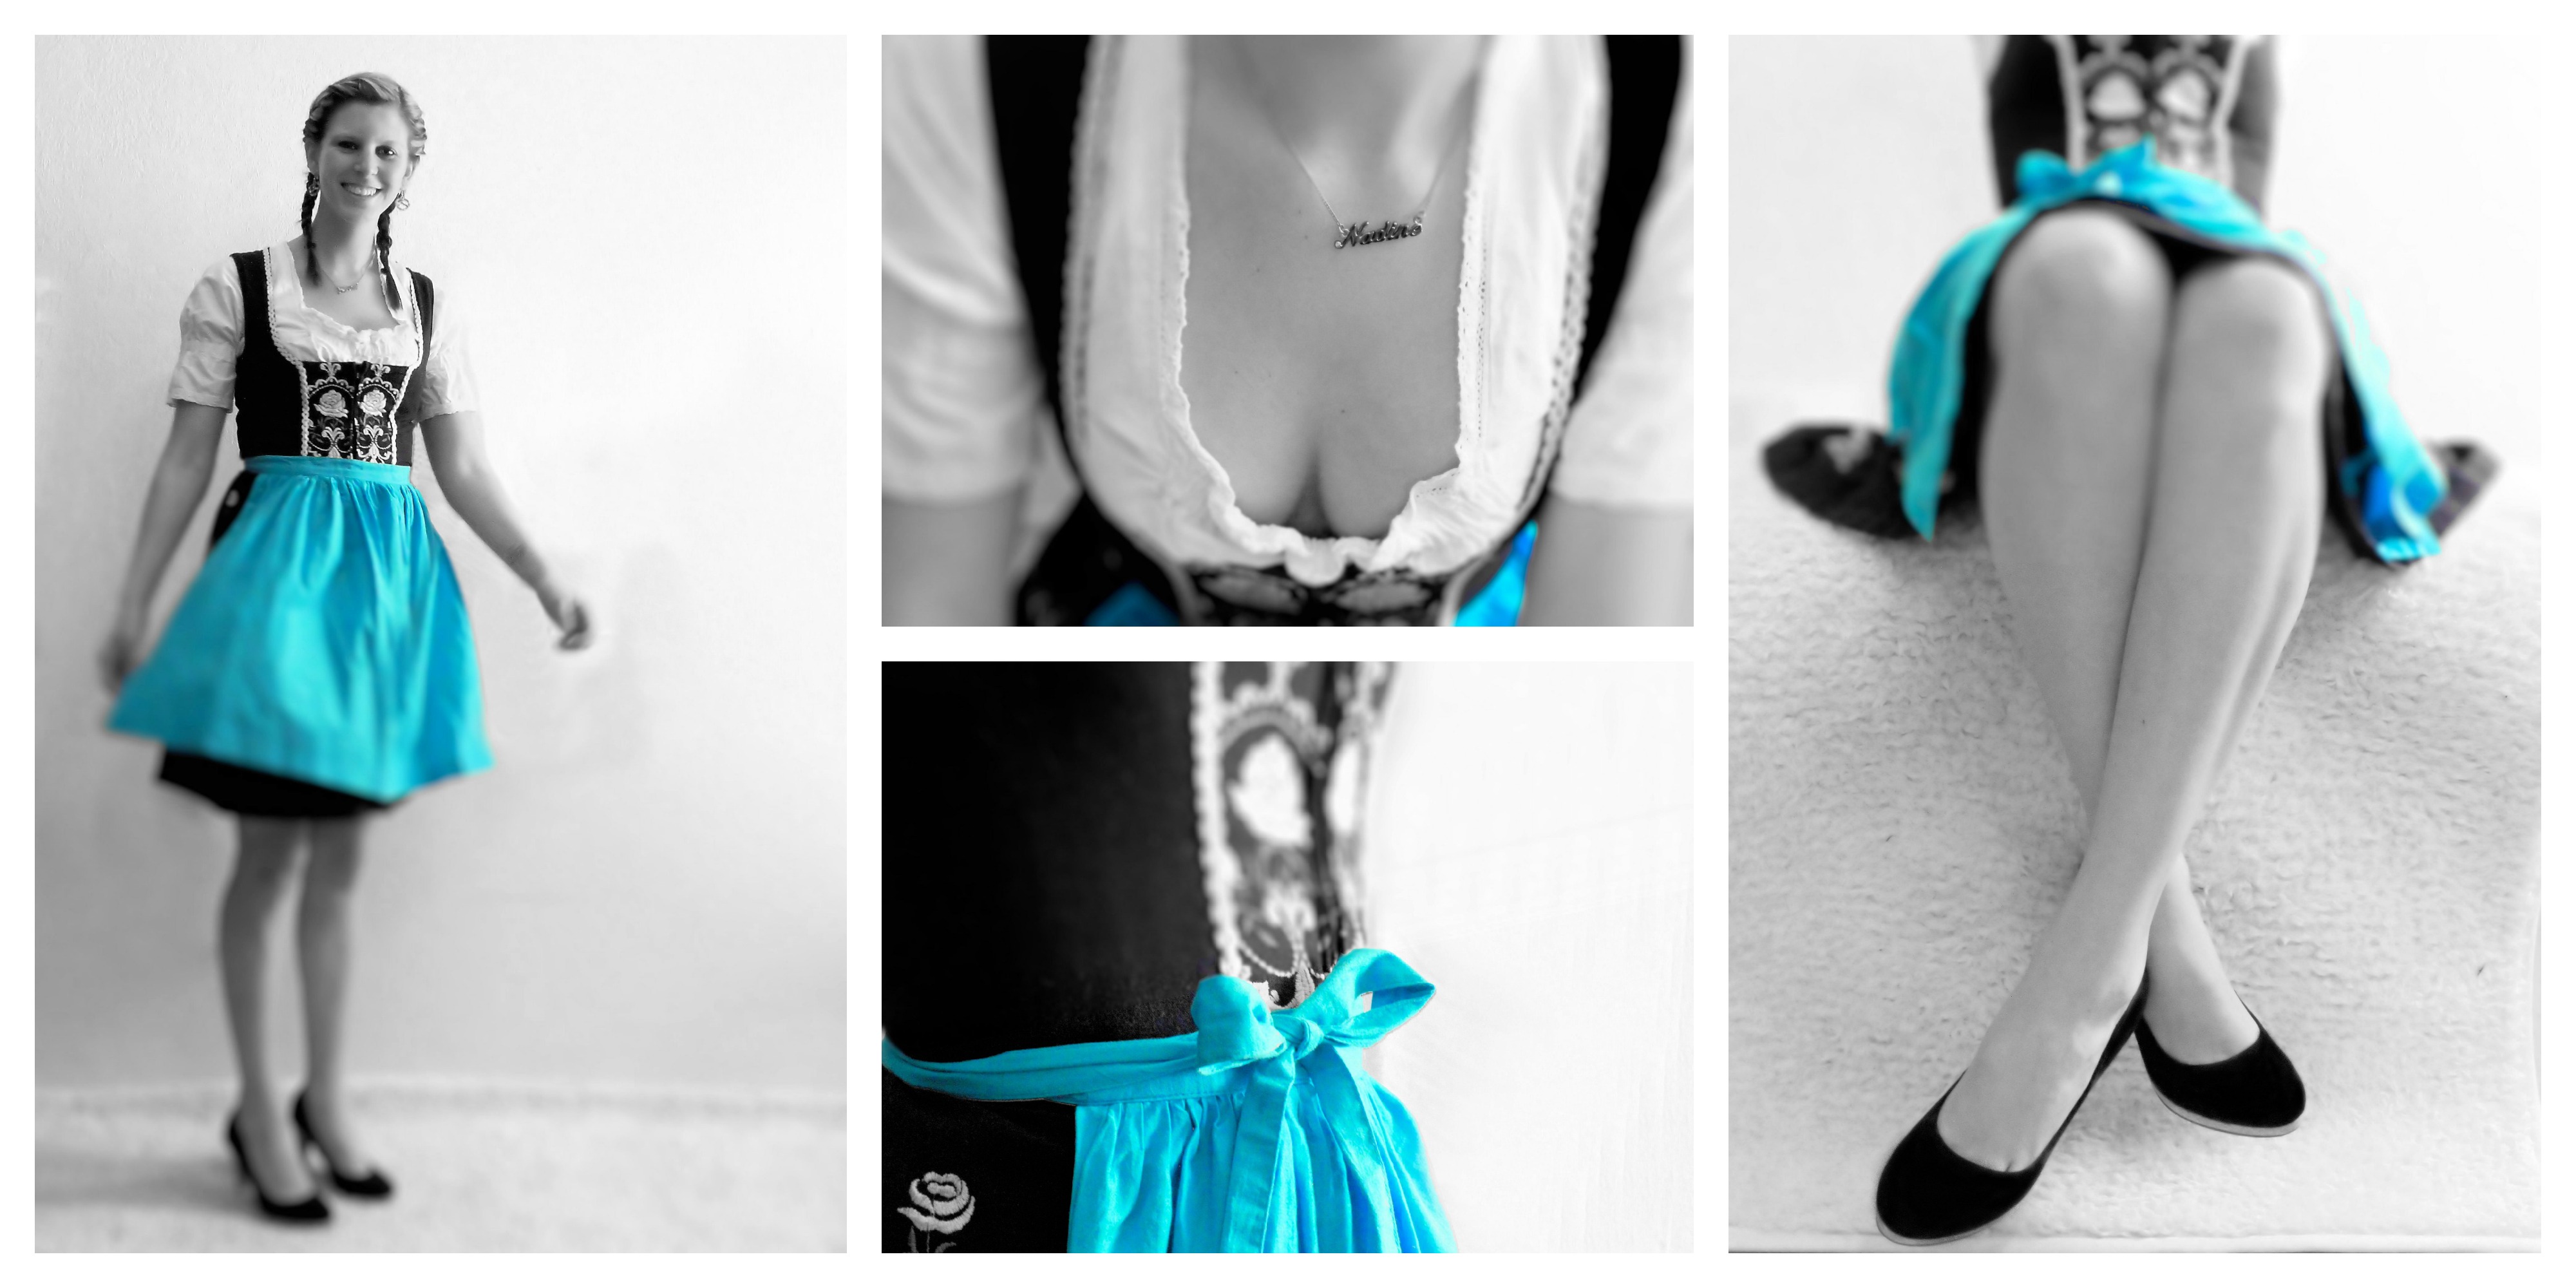
girl, woman, young, spring, fashion, blue, clothing, brand, collage, beautiful, pretty, costume, dirndl, folk festival, formal wear, fashion accessory